CKWB-FM

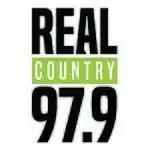
Previous logo

In November 2016, CKWB rebranded under the "Real Country" brand, as with other Newcap-owned country stations in Alberta.